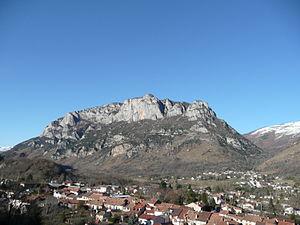
Le Quié (1484m), depuis Pech, Ariège, France
Les Cabannes est une commune française des Pyrénées, située dans le département de l'Ariège en région Occitanie.
Pech est une commune française située dans le département de l'Ariège, en région Occitanie.